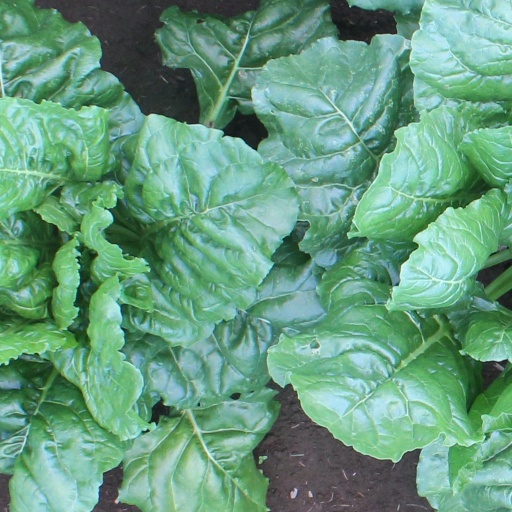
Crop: sugar beet